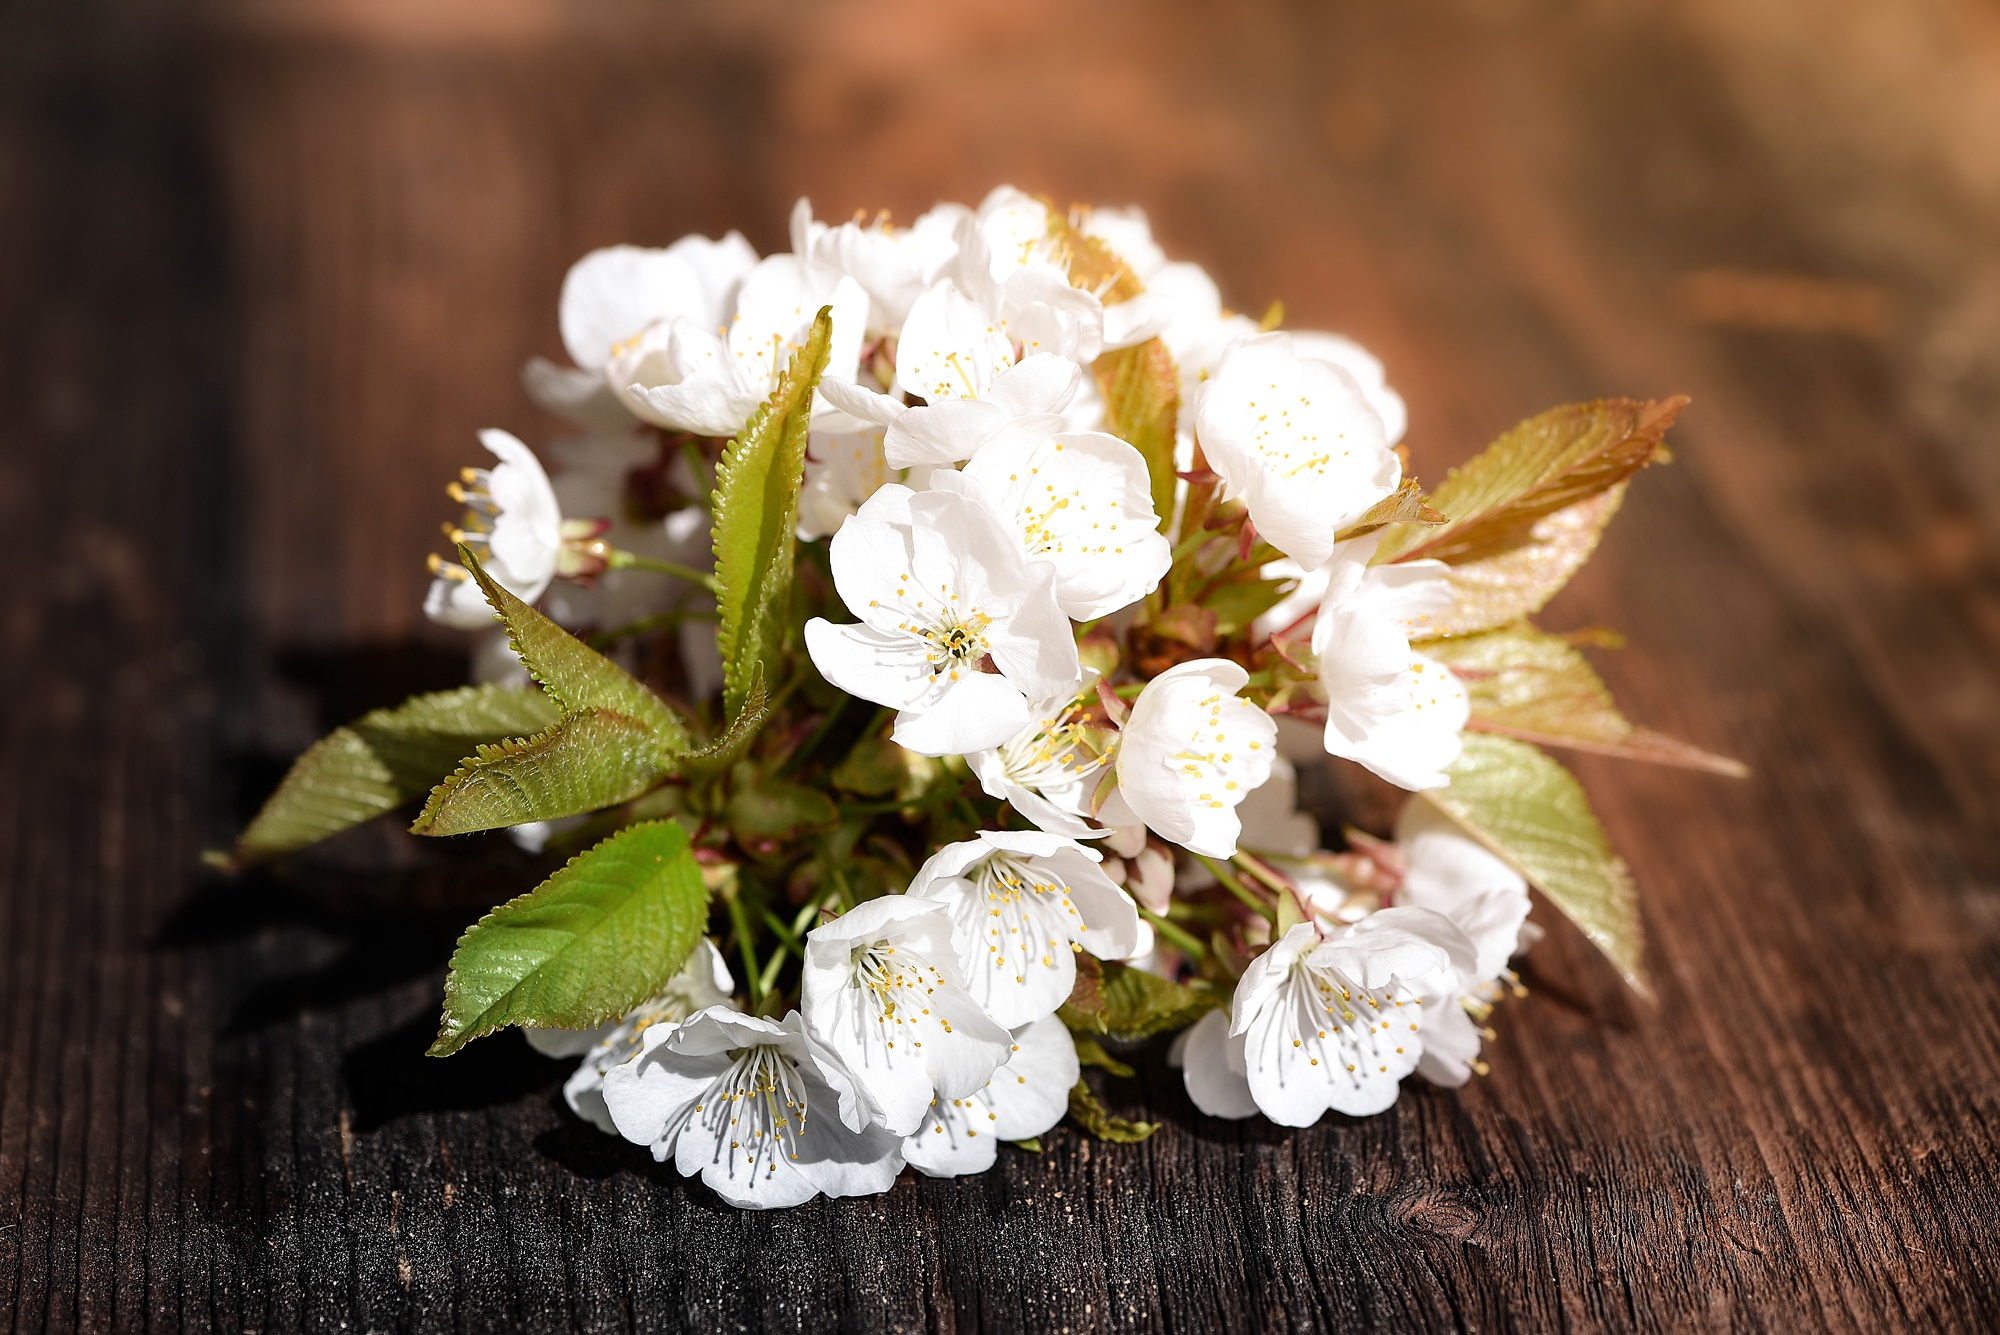
branch, blossom, plant, wood, white, leaf, flower, petal, food, spring, produce, close, flora, cherry blossom, flowers, close up, shrub, floristry, macro photography, white flowers, flowering plant